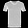
Label: T - shirt / top